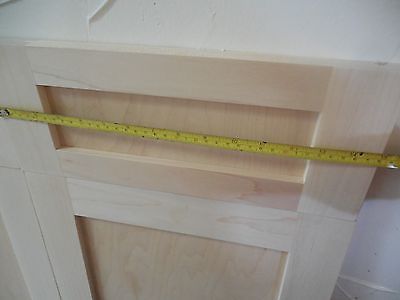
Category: cabinet